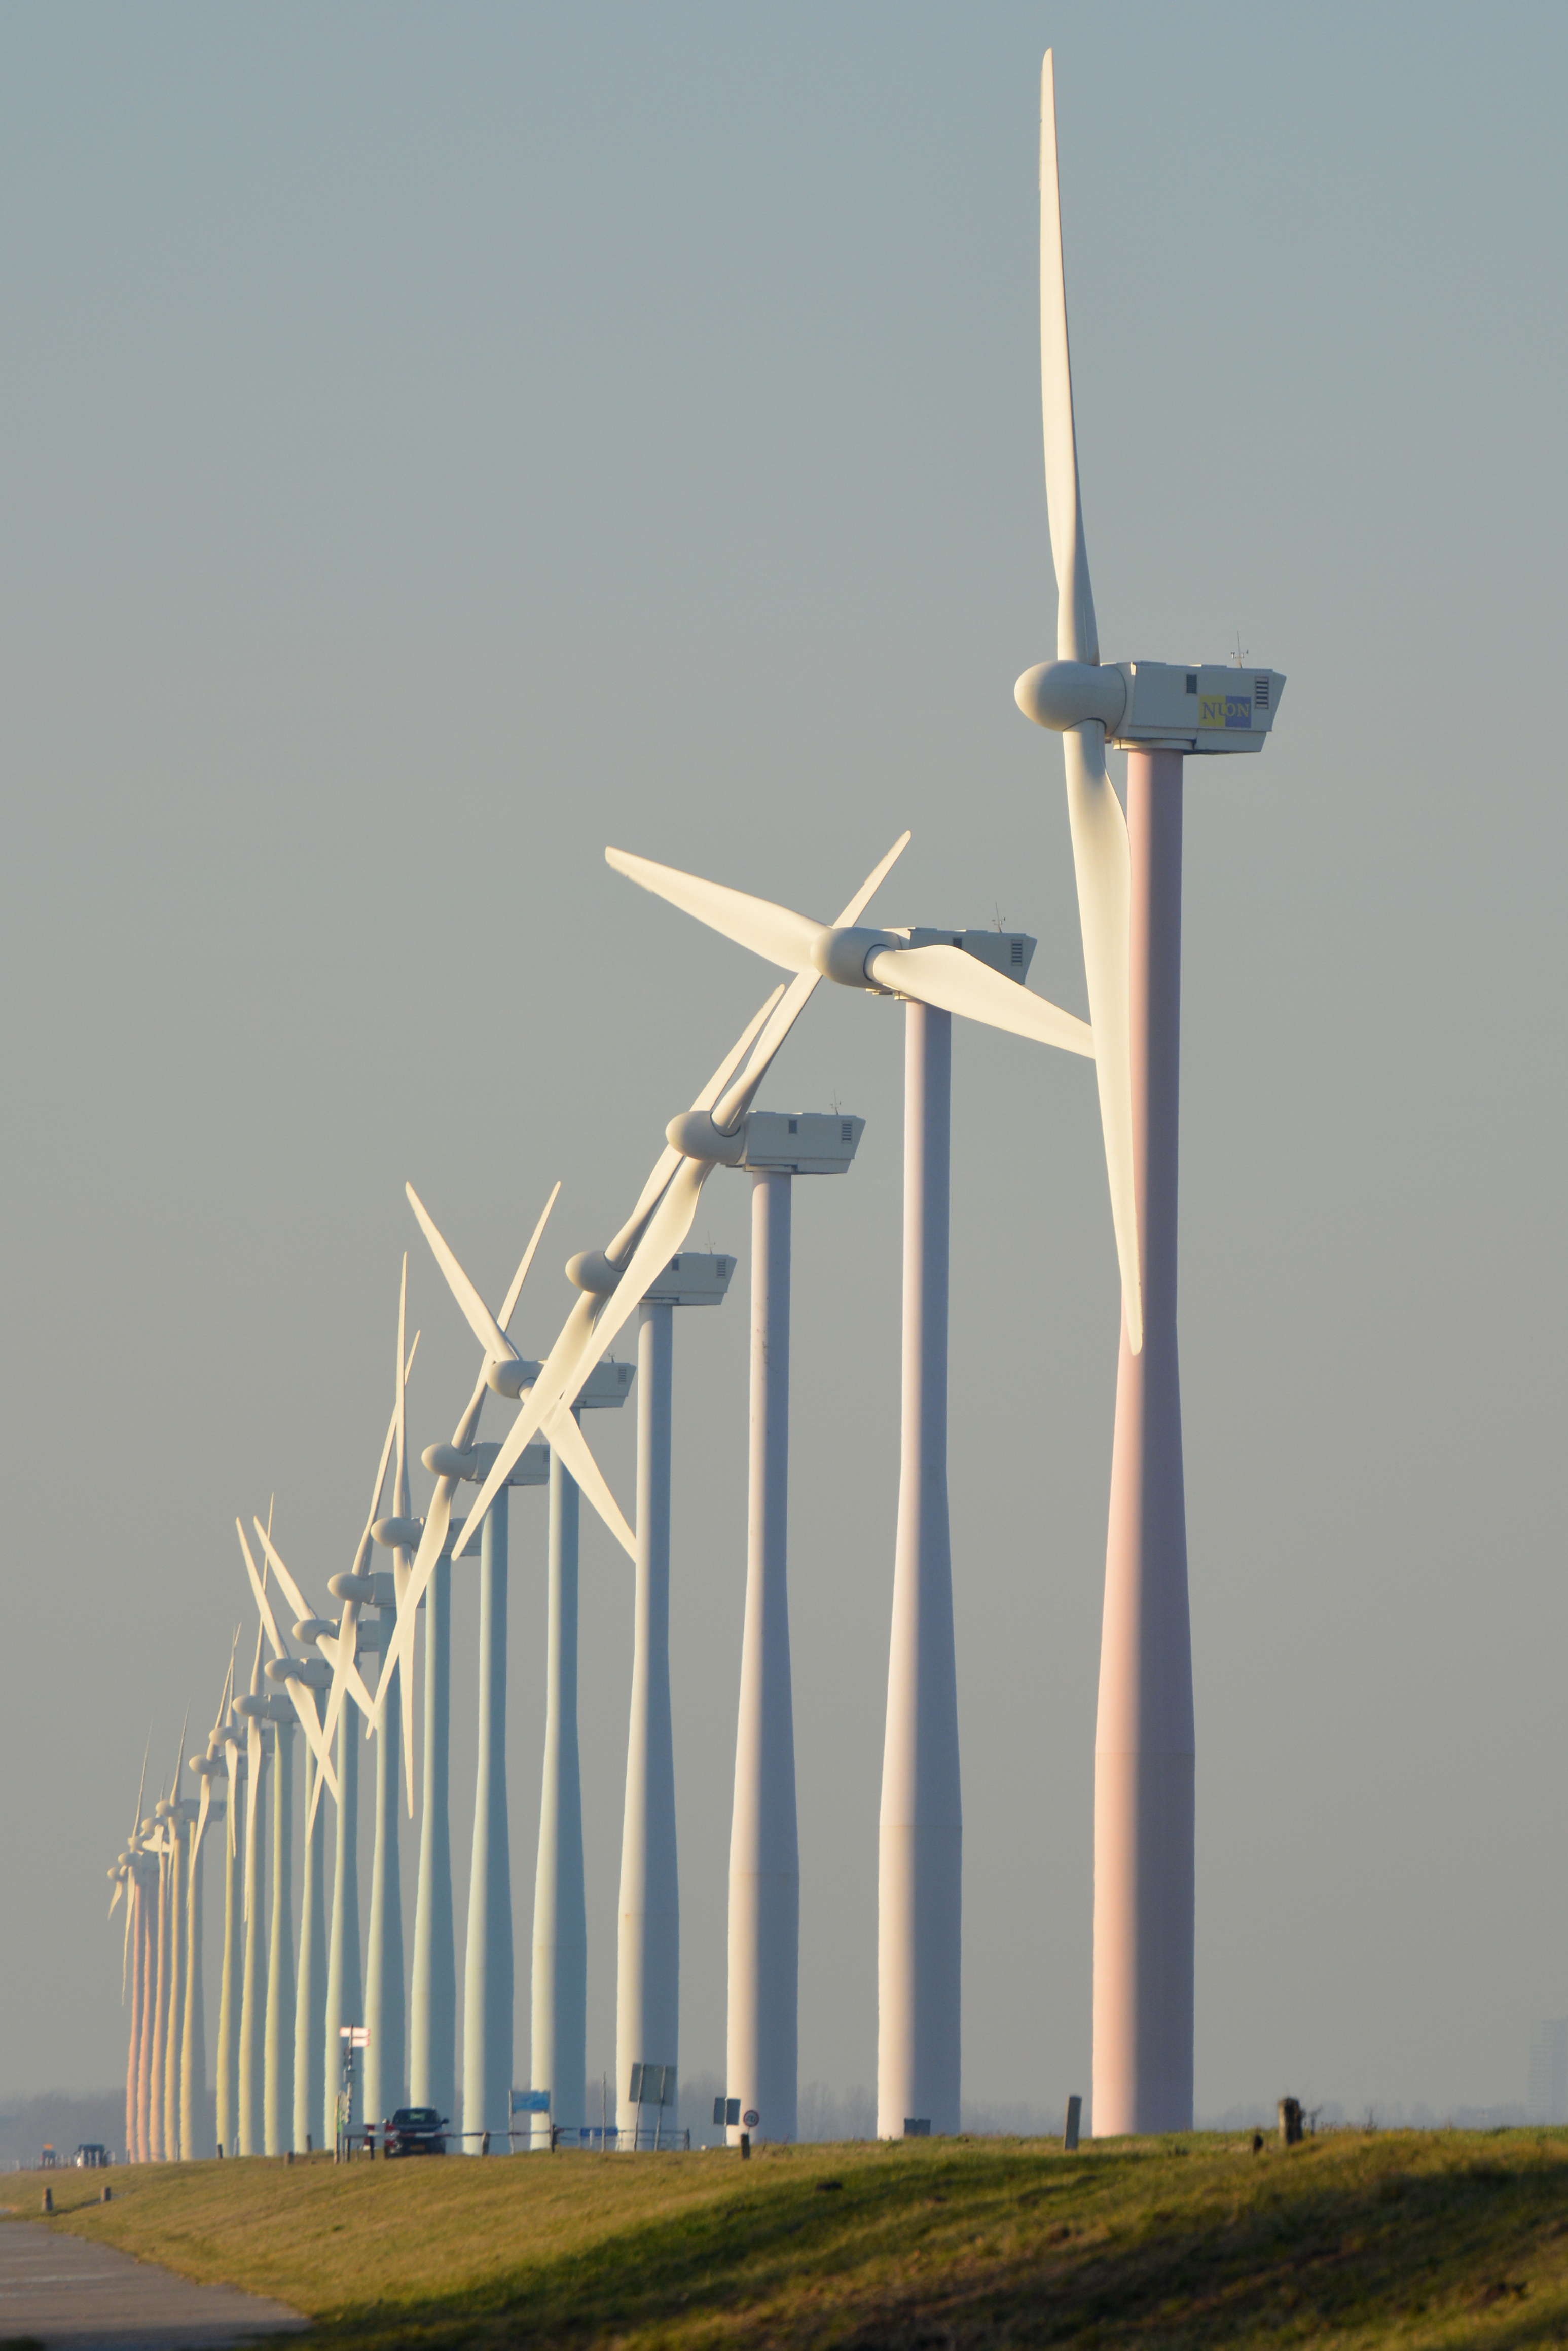
nature, view, windmill, wind, building, machine, wind turbine, wind energy, energy, netherlands, mill, wind farm, windmills, wicks